Castle Howard

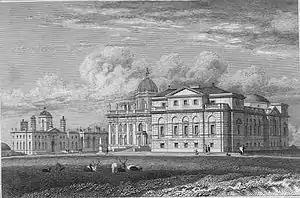
A view of Castle Howard in 1819, from the north-west, showing the contrasting Palladian West Wing at right, which was built in the mid-18th century.

The 3rd Earl of Carlisle first spoke to William Talman, a leading architect, but commissioned Vanbrugh, a fellow member of the Kit-Cat Club, to design the building. Castle Howard was that gentleman-dilettante's first foray into architecture, but he was assisted by Nicholas Hawksmoor. Vanbrugh's design evolved into a Baroque structure with two symmetrical wings projecting to either side of a north–south axis. The crowning central dome was added to the design at a late stage, after building had begun. Construction began at the east end, with the East Wing constructed from 1701 to 1703, the east end of the Garden Front from 1701 to 1706, the Central Block (including dome) from 1703 to 1706, and the west end of the Garden Front from 1707 to 1709. All are exuberantly decorated in Baroque style, with coronets, cherubs, urns and cyphers, with Roman Doric pilasters on the north front and Corinthian on the south. Many interiors were decorated by Giovanni Antonio Pellegrini.